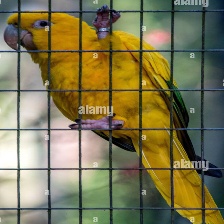
Species: GOLDEN PARAKEET
Scientific name: GUARUBA GUAROUBA